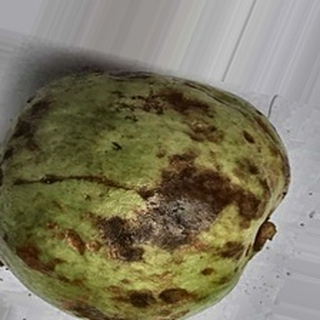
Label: guava_anthracnose